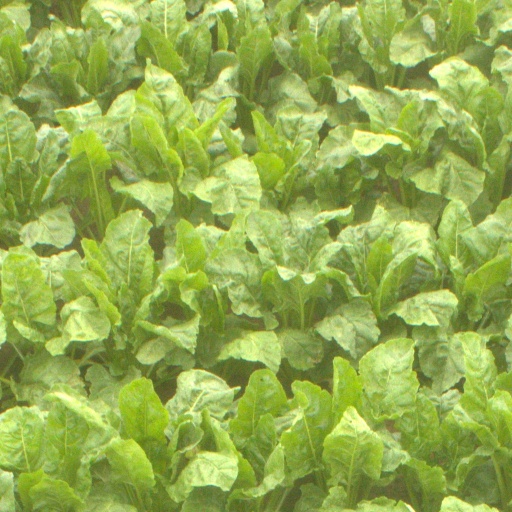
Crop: sugar beet